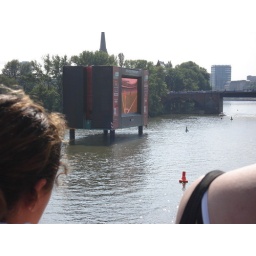
Jumbo screen in Main river